Pablo de Olavide University

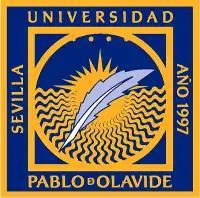
Seal of Pablo de Olavide University

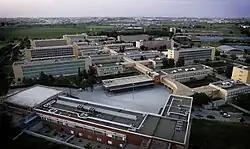
View of UPO campus

Pablo de Olavide University ("Universidad Pablo de Olavide (UPO)" in Spanish) is a public university in Seville, Spain. UPO offers both undergraduate and graduate programs in the traditional majors, as well as in biotechnology, environmental sciences, humanities, labor relations, second language acquisition, social work, sports sciences, and translation.